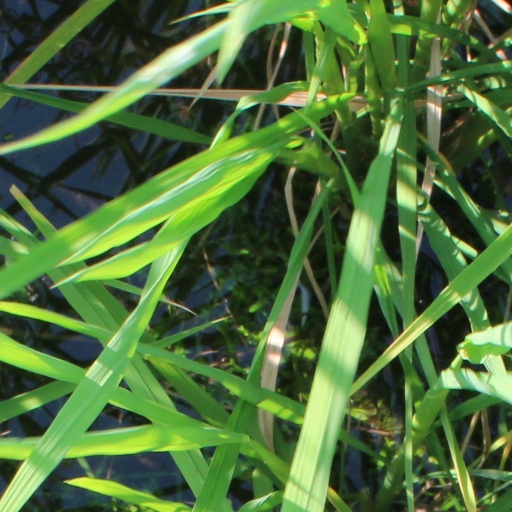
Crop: rice